Negros Occidental

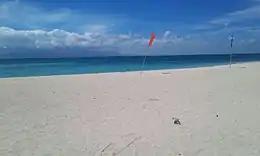
Lakawon Island

By the time Ferdinand Marcos' second term began, sugar had become a critical Philippine export, responsible for 27% of the county's total dollar earnings. With international sugar prices rising rapidly through the early 1970s, Marcos decided to put domestic and international sugar trading under government control, first through the Philippine Exchange Co. (Philex), and later through the Philippine Sugar Commission (Philsucom) and its trading arm, the National Sugar Trading Corporation (NASUTRA), which were both controlled by Marcos crony Roberto Benedicto.